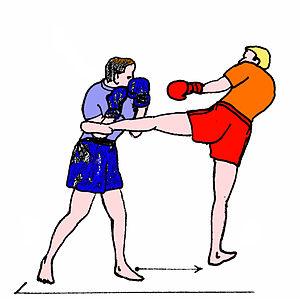
Blocage de coup de pied circulaire
On appelle boxes pieds-poings, depuis les années 1980, les sports de combat de percussion avec gants de boxe se déroulant dans un ring et appartenant à la catégorie des boxes dites « sportives ». Les combattants utilisent, suivant le règlement, les techniques de jambe, les techniques de bras, les balayages et suivant le règlement, les techniques de projection. Le vocable « boxe pieds et poings » a été proposé au milieu des années 1970 par Alain Delmas.
En combat, le blocage est un mouvement défensif permettant d’annihiler un coup adverse. Ce geste défensif consiste à arrêter un coup en interposant une partie corporelle entre la cible visée et l’arme adverse. Il peut être effectué avec de nombreuses parties du corps : mains, tibia, avant bras, dessous des pieds, etc.